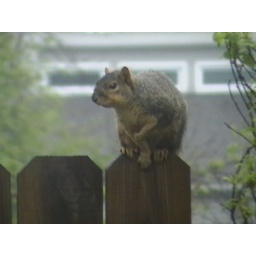
I zoomed in for a close up picture of this cute squirrel sitting on our fence.